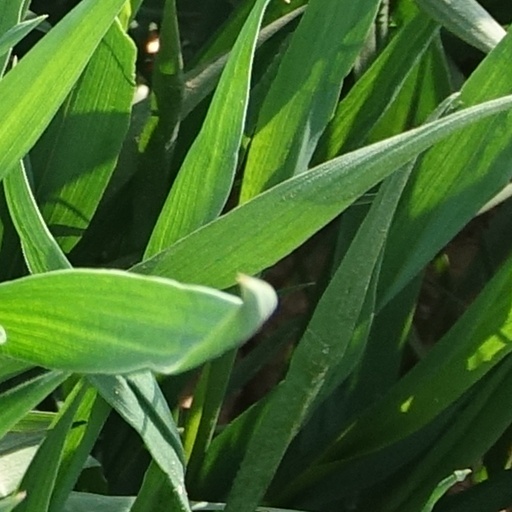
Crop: wheat